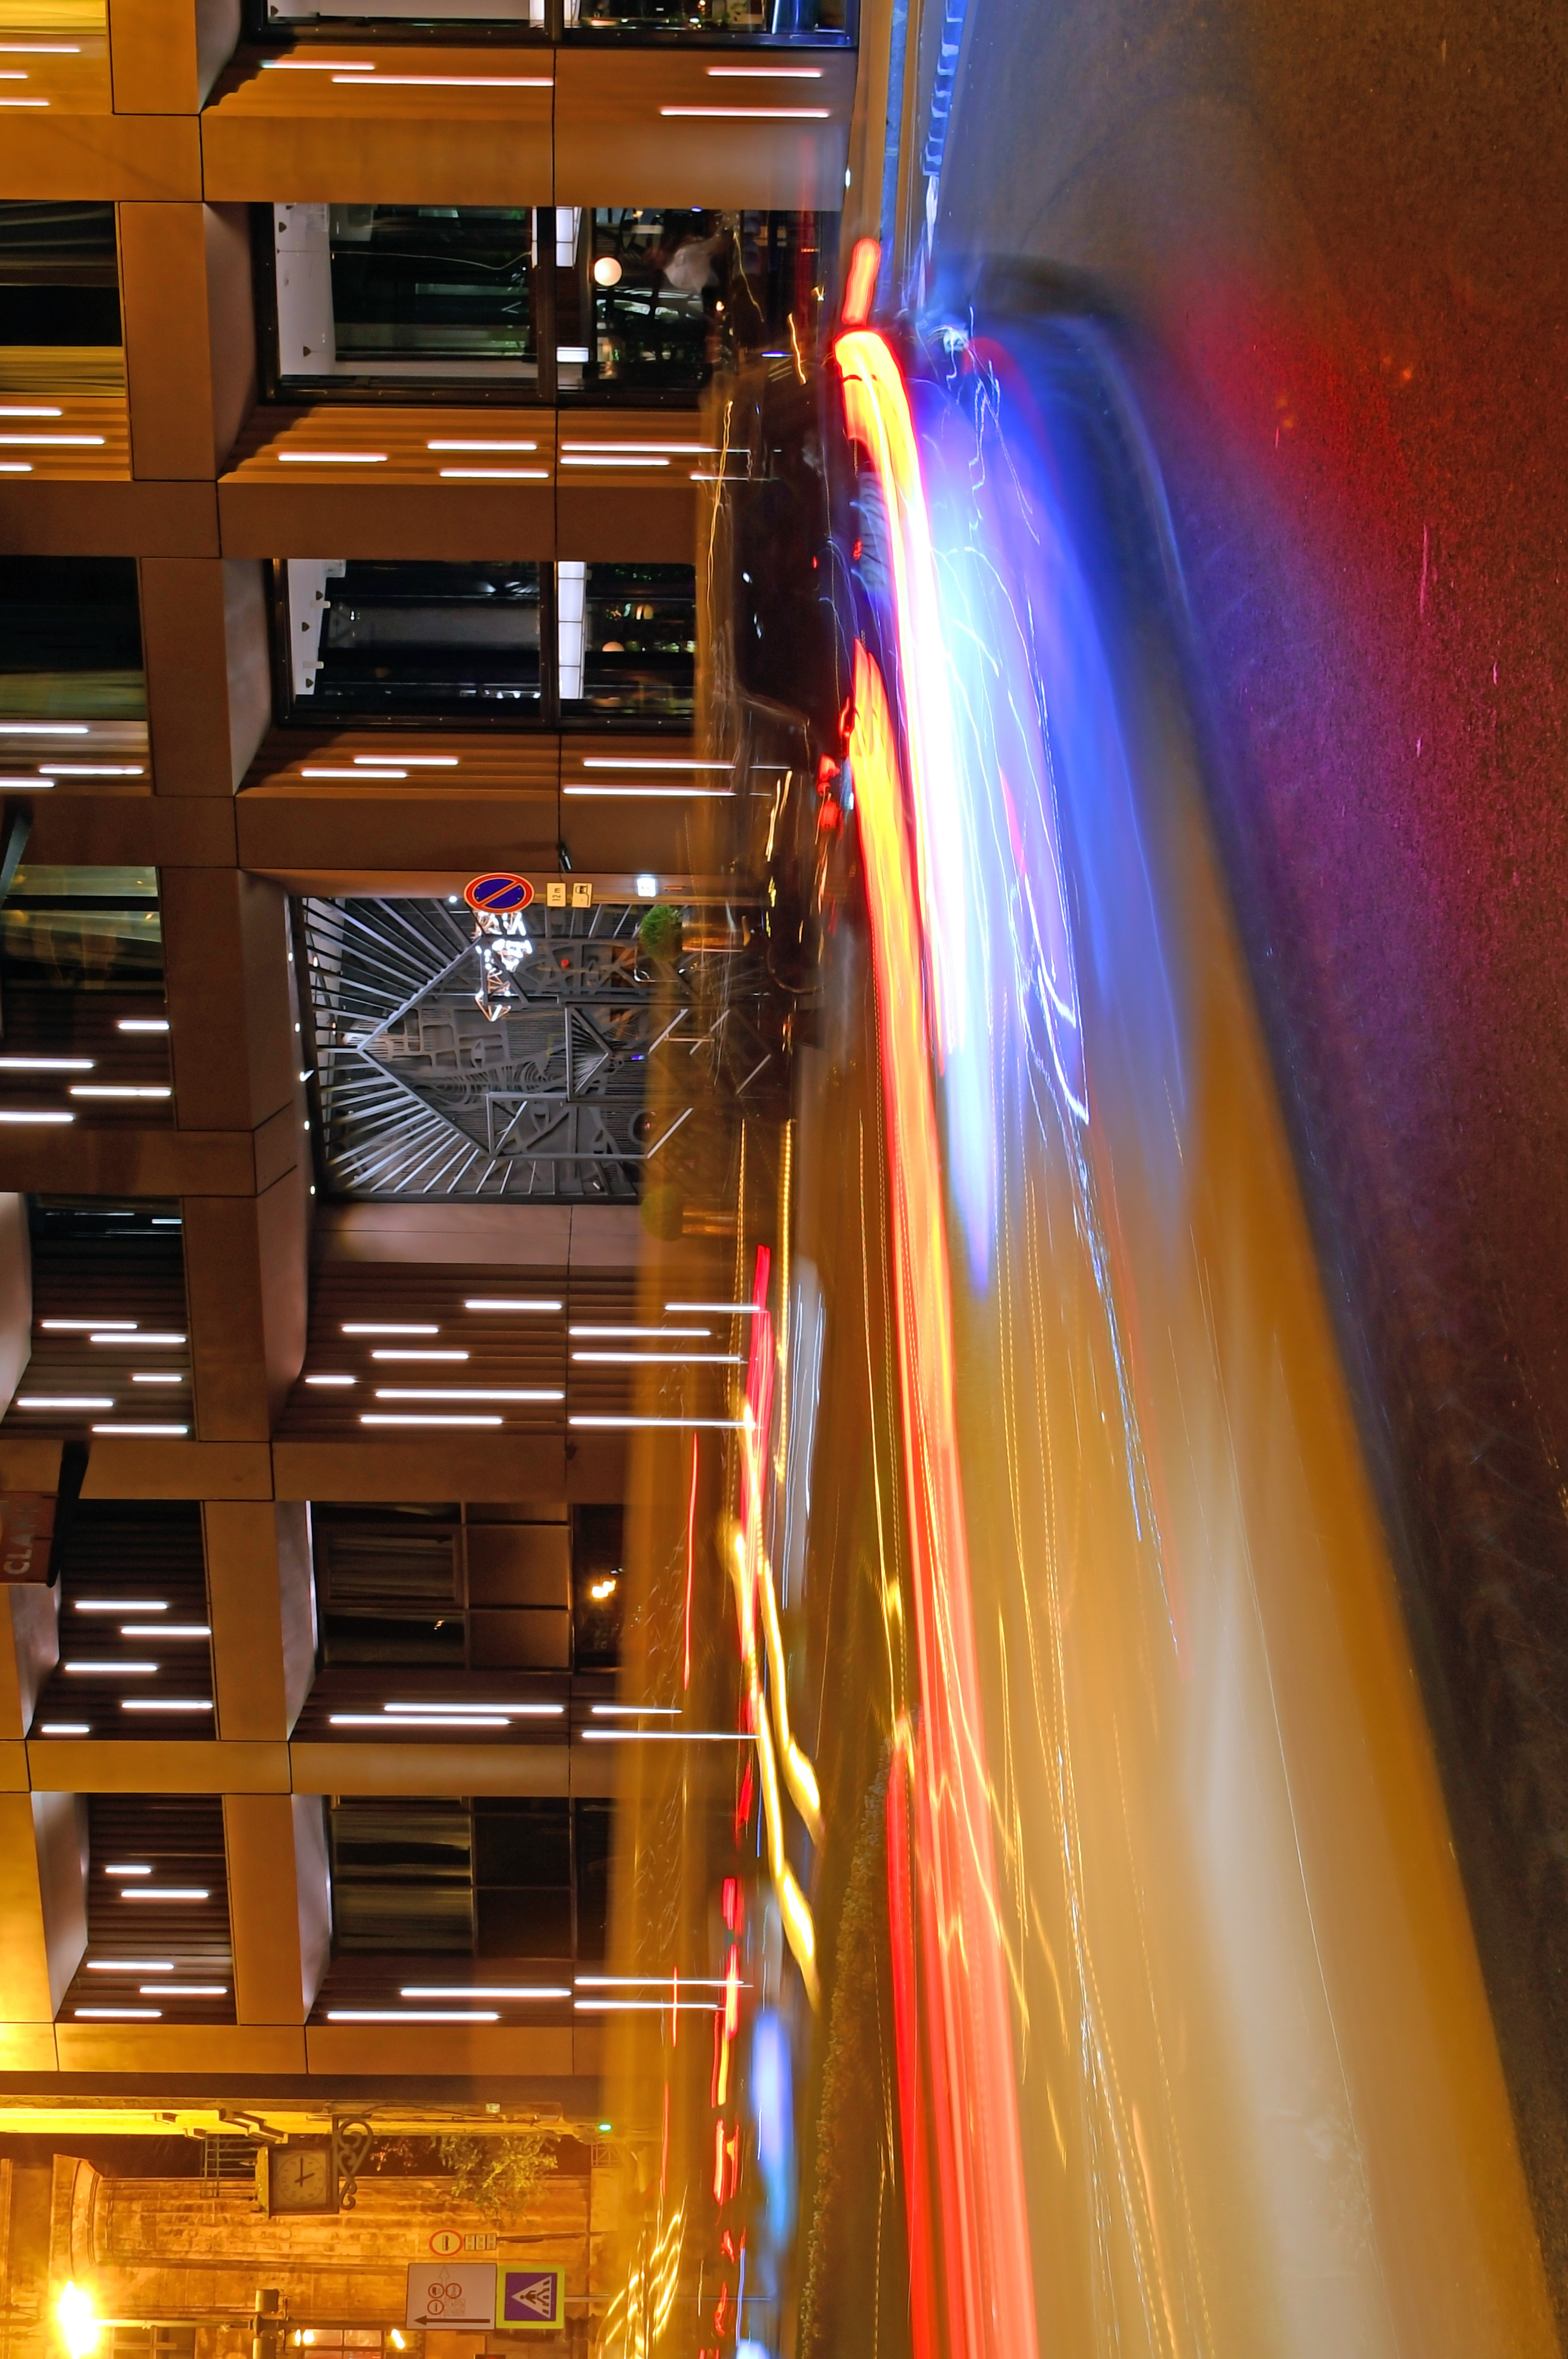
city, fast, light, speed, night, lights, background, road, motion, street, blur, trails, car, abstract, modern, traffic, business, urban, highway, transportation, blue, building, line, budapest, hungary, fast light, lighting